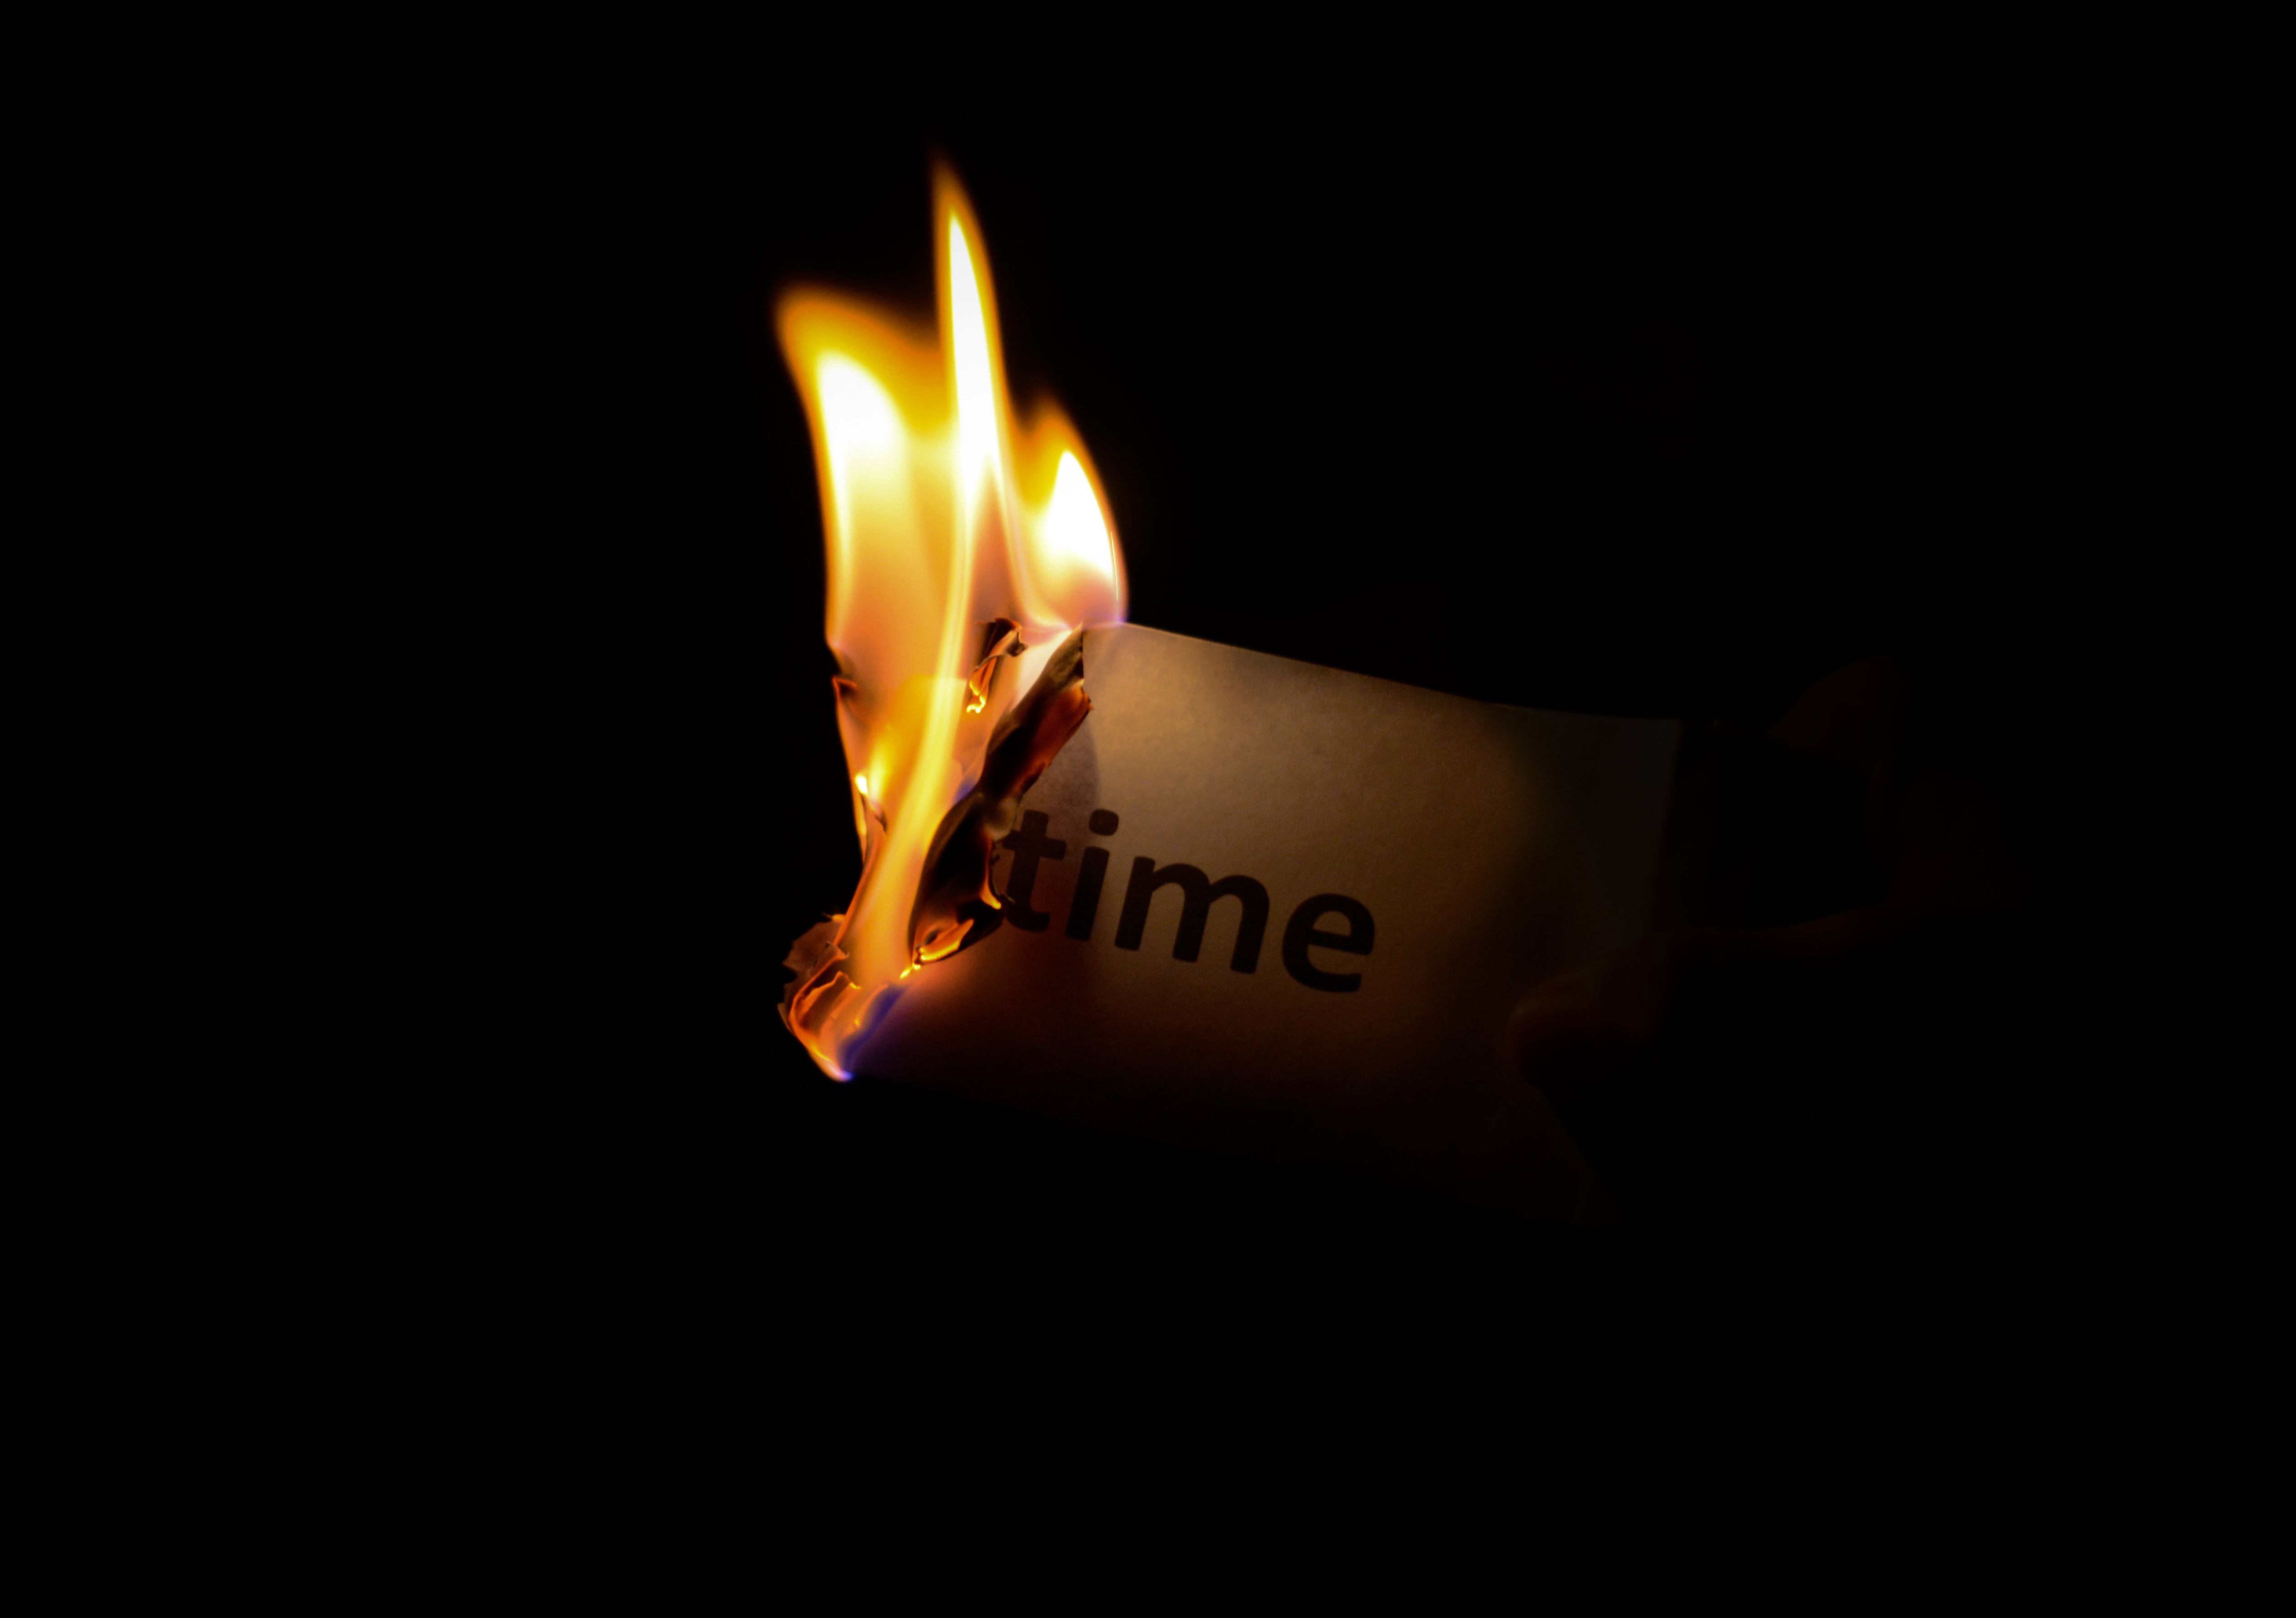
light, time, dark, flame, fire, darkness, paper, lighting, heat, burn, font